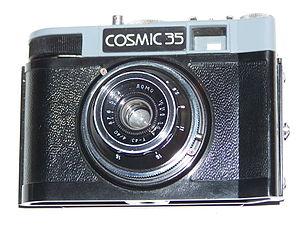
Le Smena est une gamme d'appareils photo fabriqués en Union soviétique de 1953 à 1991, par la compagnie LOMO, et conçus par I. Shapiro. Ces appareils avaient pour vocation d'être économiques et simples à fabriquer, tout en offrant une bonne qualité grâce à un objectif utilisant une formule de type triplet de Cooke et un obturateur central offrant une gamme de vitesse relativement étendue.